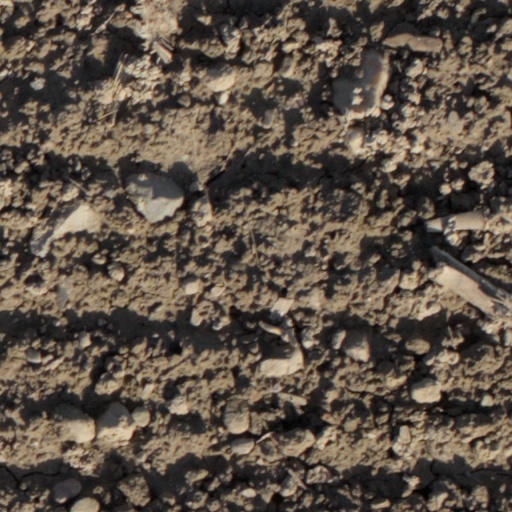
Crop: wheat